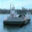
Label: ship